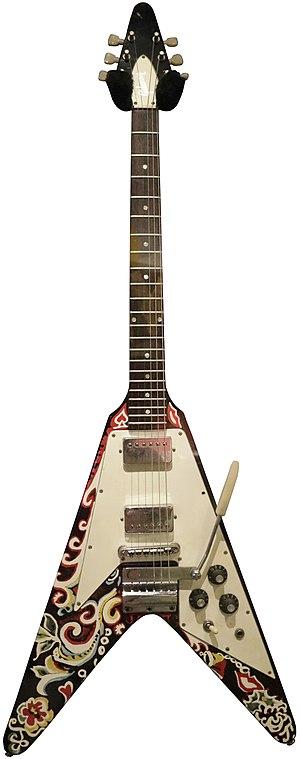
Guitare Gibson Flying V 1967 ayant appartenu à Jim Hendrix, et peinte par ses soins (Rock and Roll Hall of Fame, Cleveland, Ohio).
La Gibson Guitar Corporation ou GGC, plus communément Gibson, est un fabricant américain de guitares acoustiques, électriques, guitares basses électriques, de mandolines, de banjos et d'amplificateurs d'instruments. Créée en 1902 par Orville H. Gibson, c'est une des entreprises les plus connues sur ce marché dans le monde.
James Marshall Hendrix, né Johnny Allen Hendrix le 27 novembre 1942 à Seattle et mort le 18 septembre 1970 à Londres, plus connu sous le nom de Jimi Hendrix [ˈd͡ʒɪmi ˈhendrɪks], est un guitariste, auteur-compositeur et chanteur américain, fondateur du groupe anglo-américain The Jimi Hendrix Experience, actif de 1966 à 1970. Malgré une carrière internationale longue de seulement quatre ans, il est considéré comme l'un des plus grands joueurs de guitare électrique et l'un des musiciens les plus importants du XXᵉ siècle.